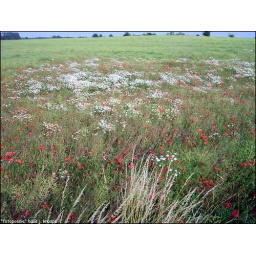
field flowers in rape seed: unity in diversity